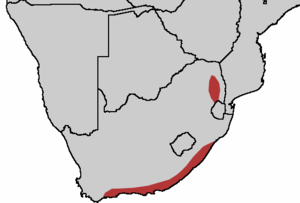
Le Touraco louri ou Touraco de Knysna est une espèce d'oiseau appartenant à la famille des Musophagidae.